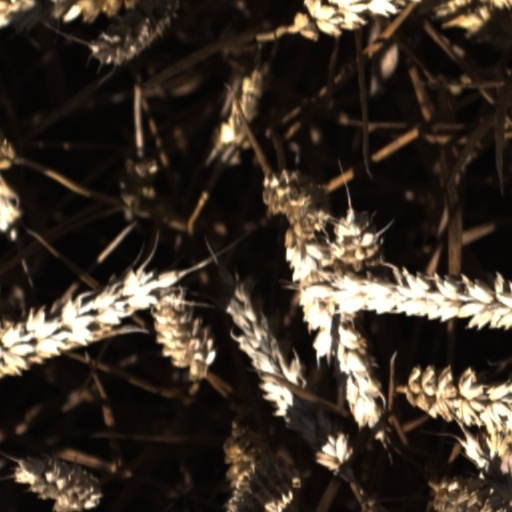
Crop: wheat